Czechoslovakia–United States relations

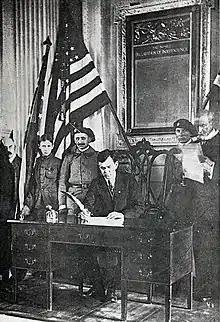
Gregory Žatkovich signing the Mid-European Union Declaration of Common Aims in Independence Hall, Philadelphia, 1919

After the defeat of Austria-Hungary in the First World War, as part of Wilson's fourteen points plan to secure peace in Europe, point ten called for "The people of Austria-Hungary, whose place among the nations we wish to see safeguarded and assured, should be accorded the freest opportunity to autonomous development."